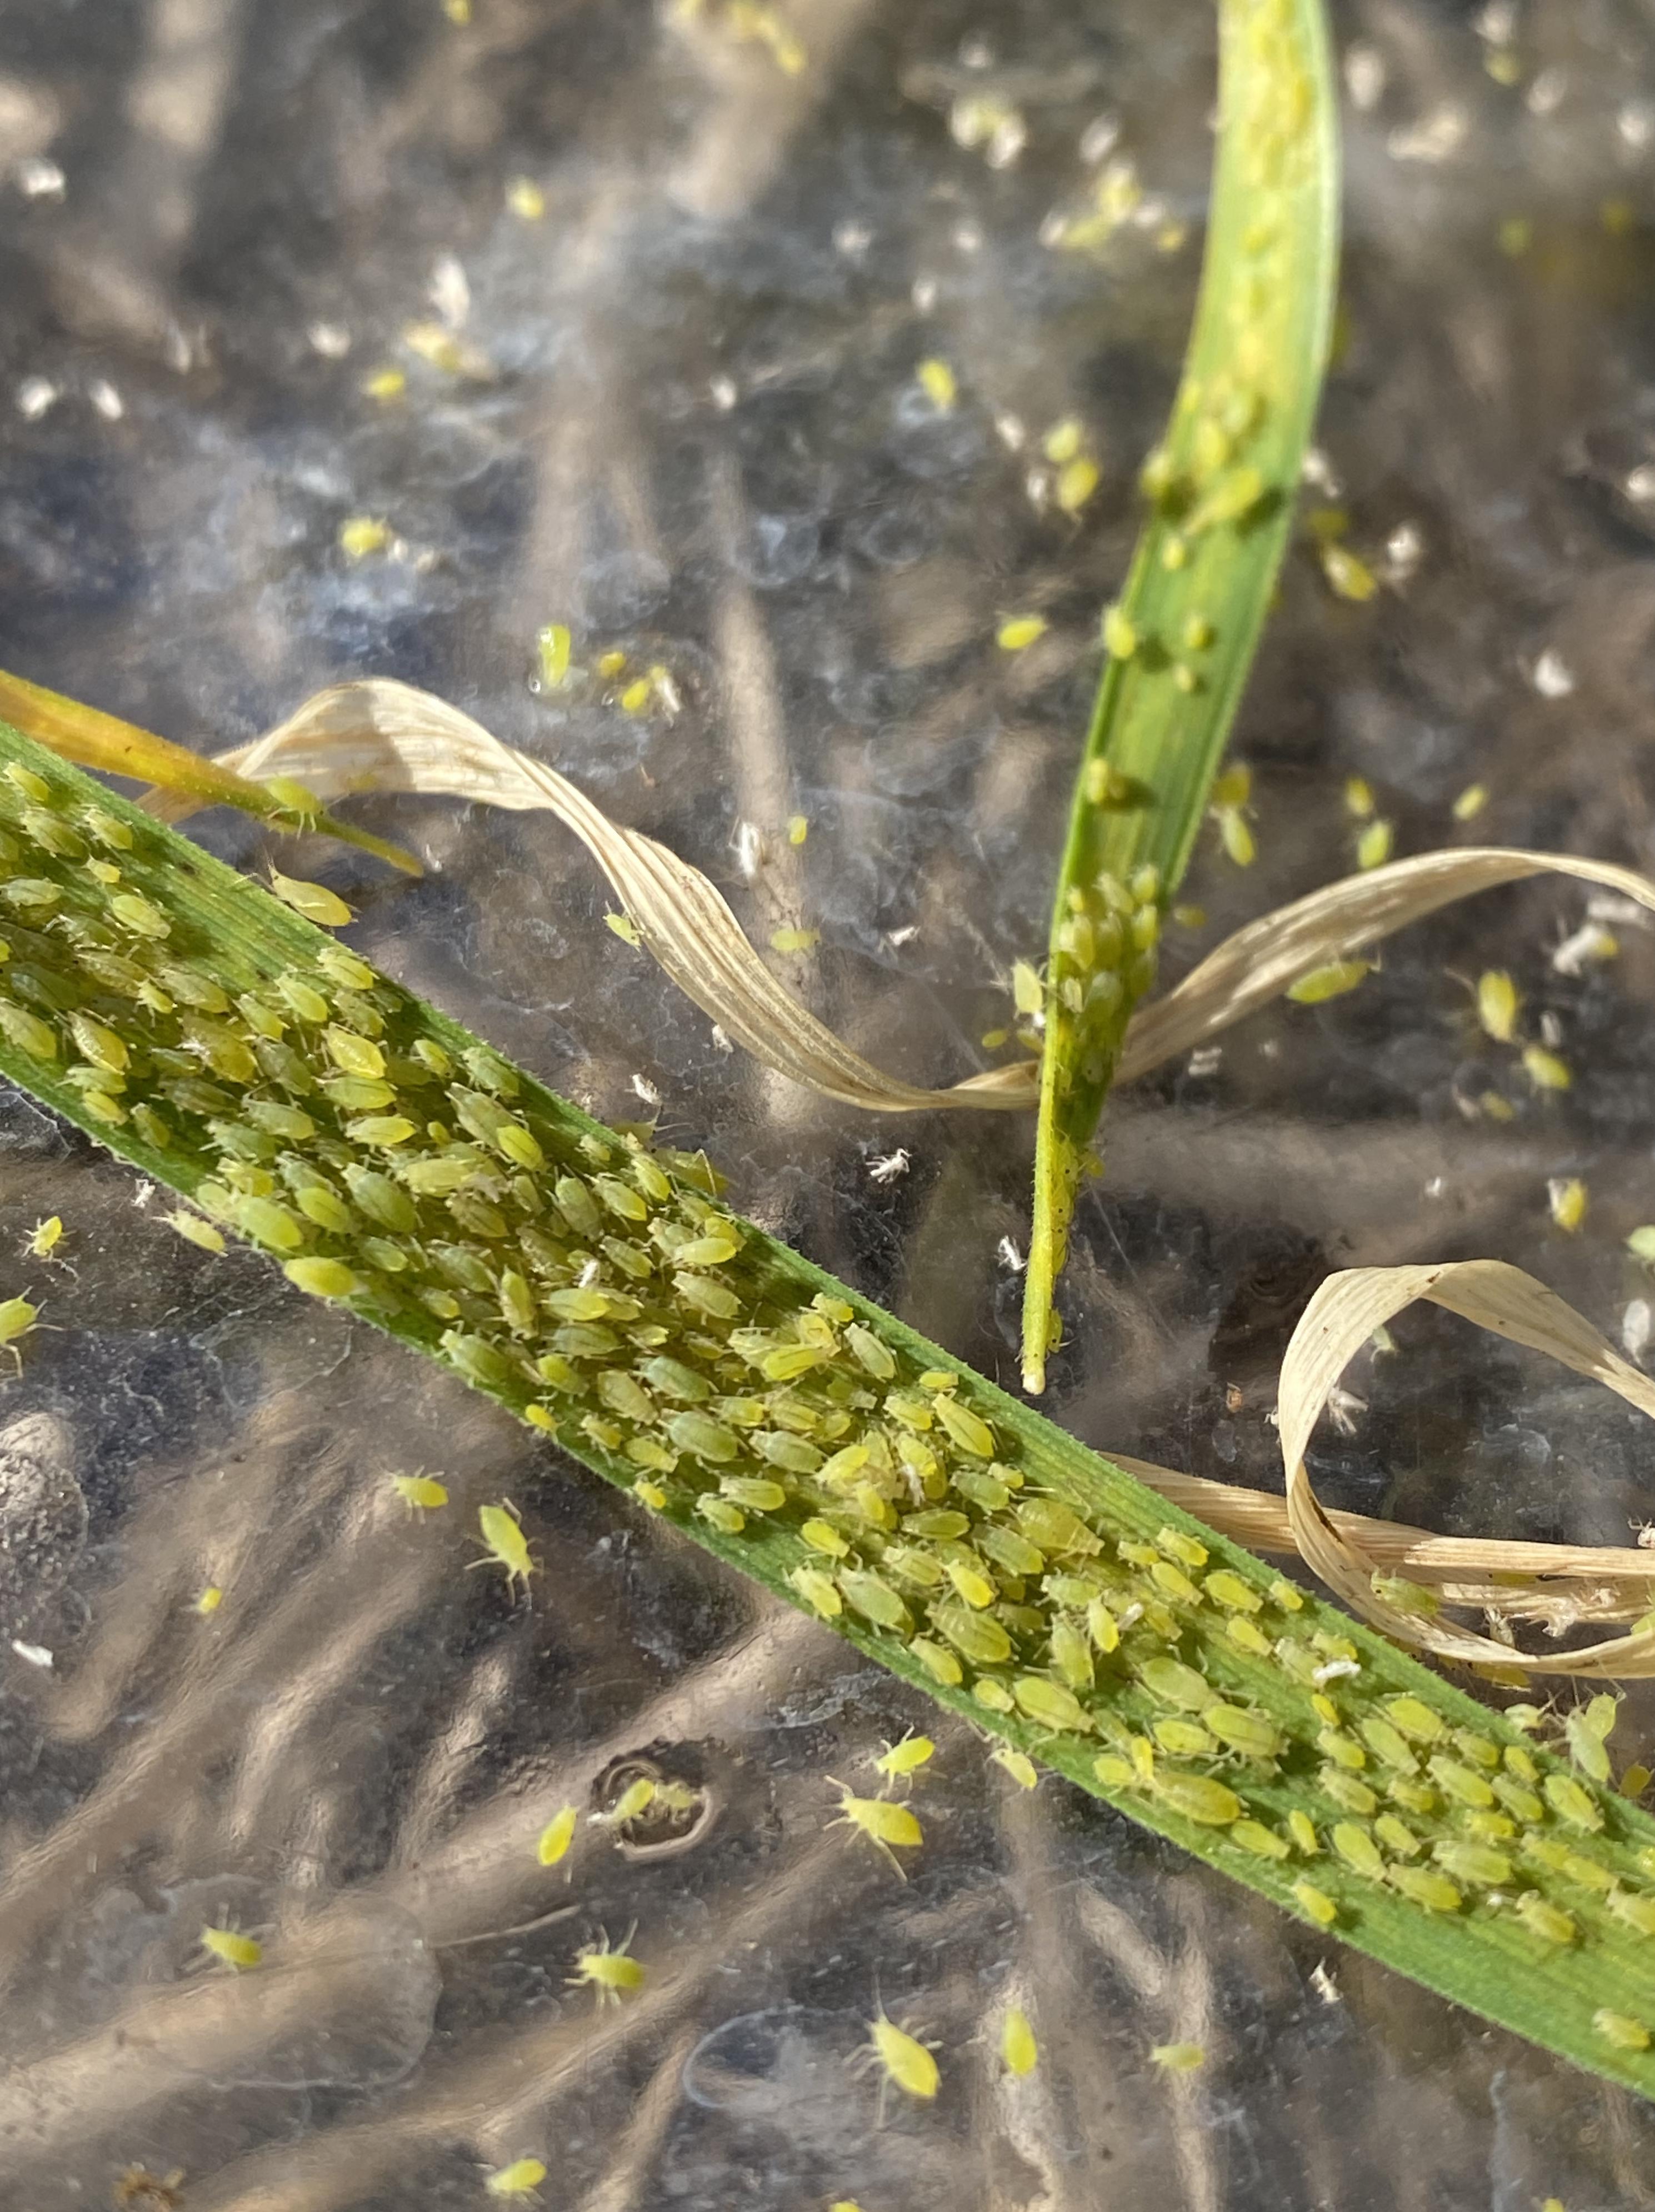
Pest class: cereal_grass_aphid